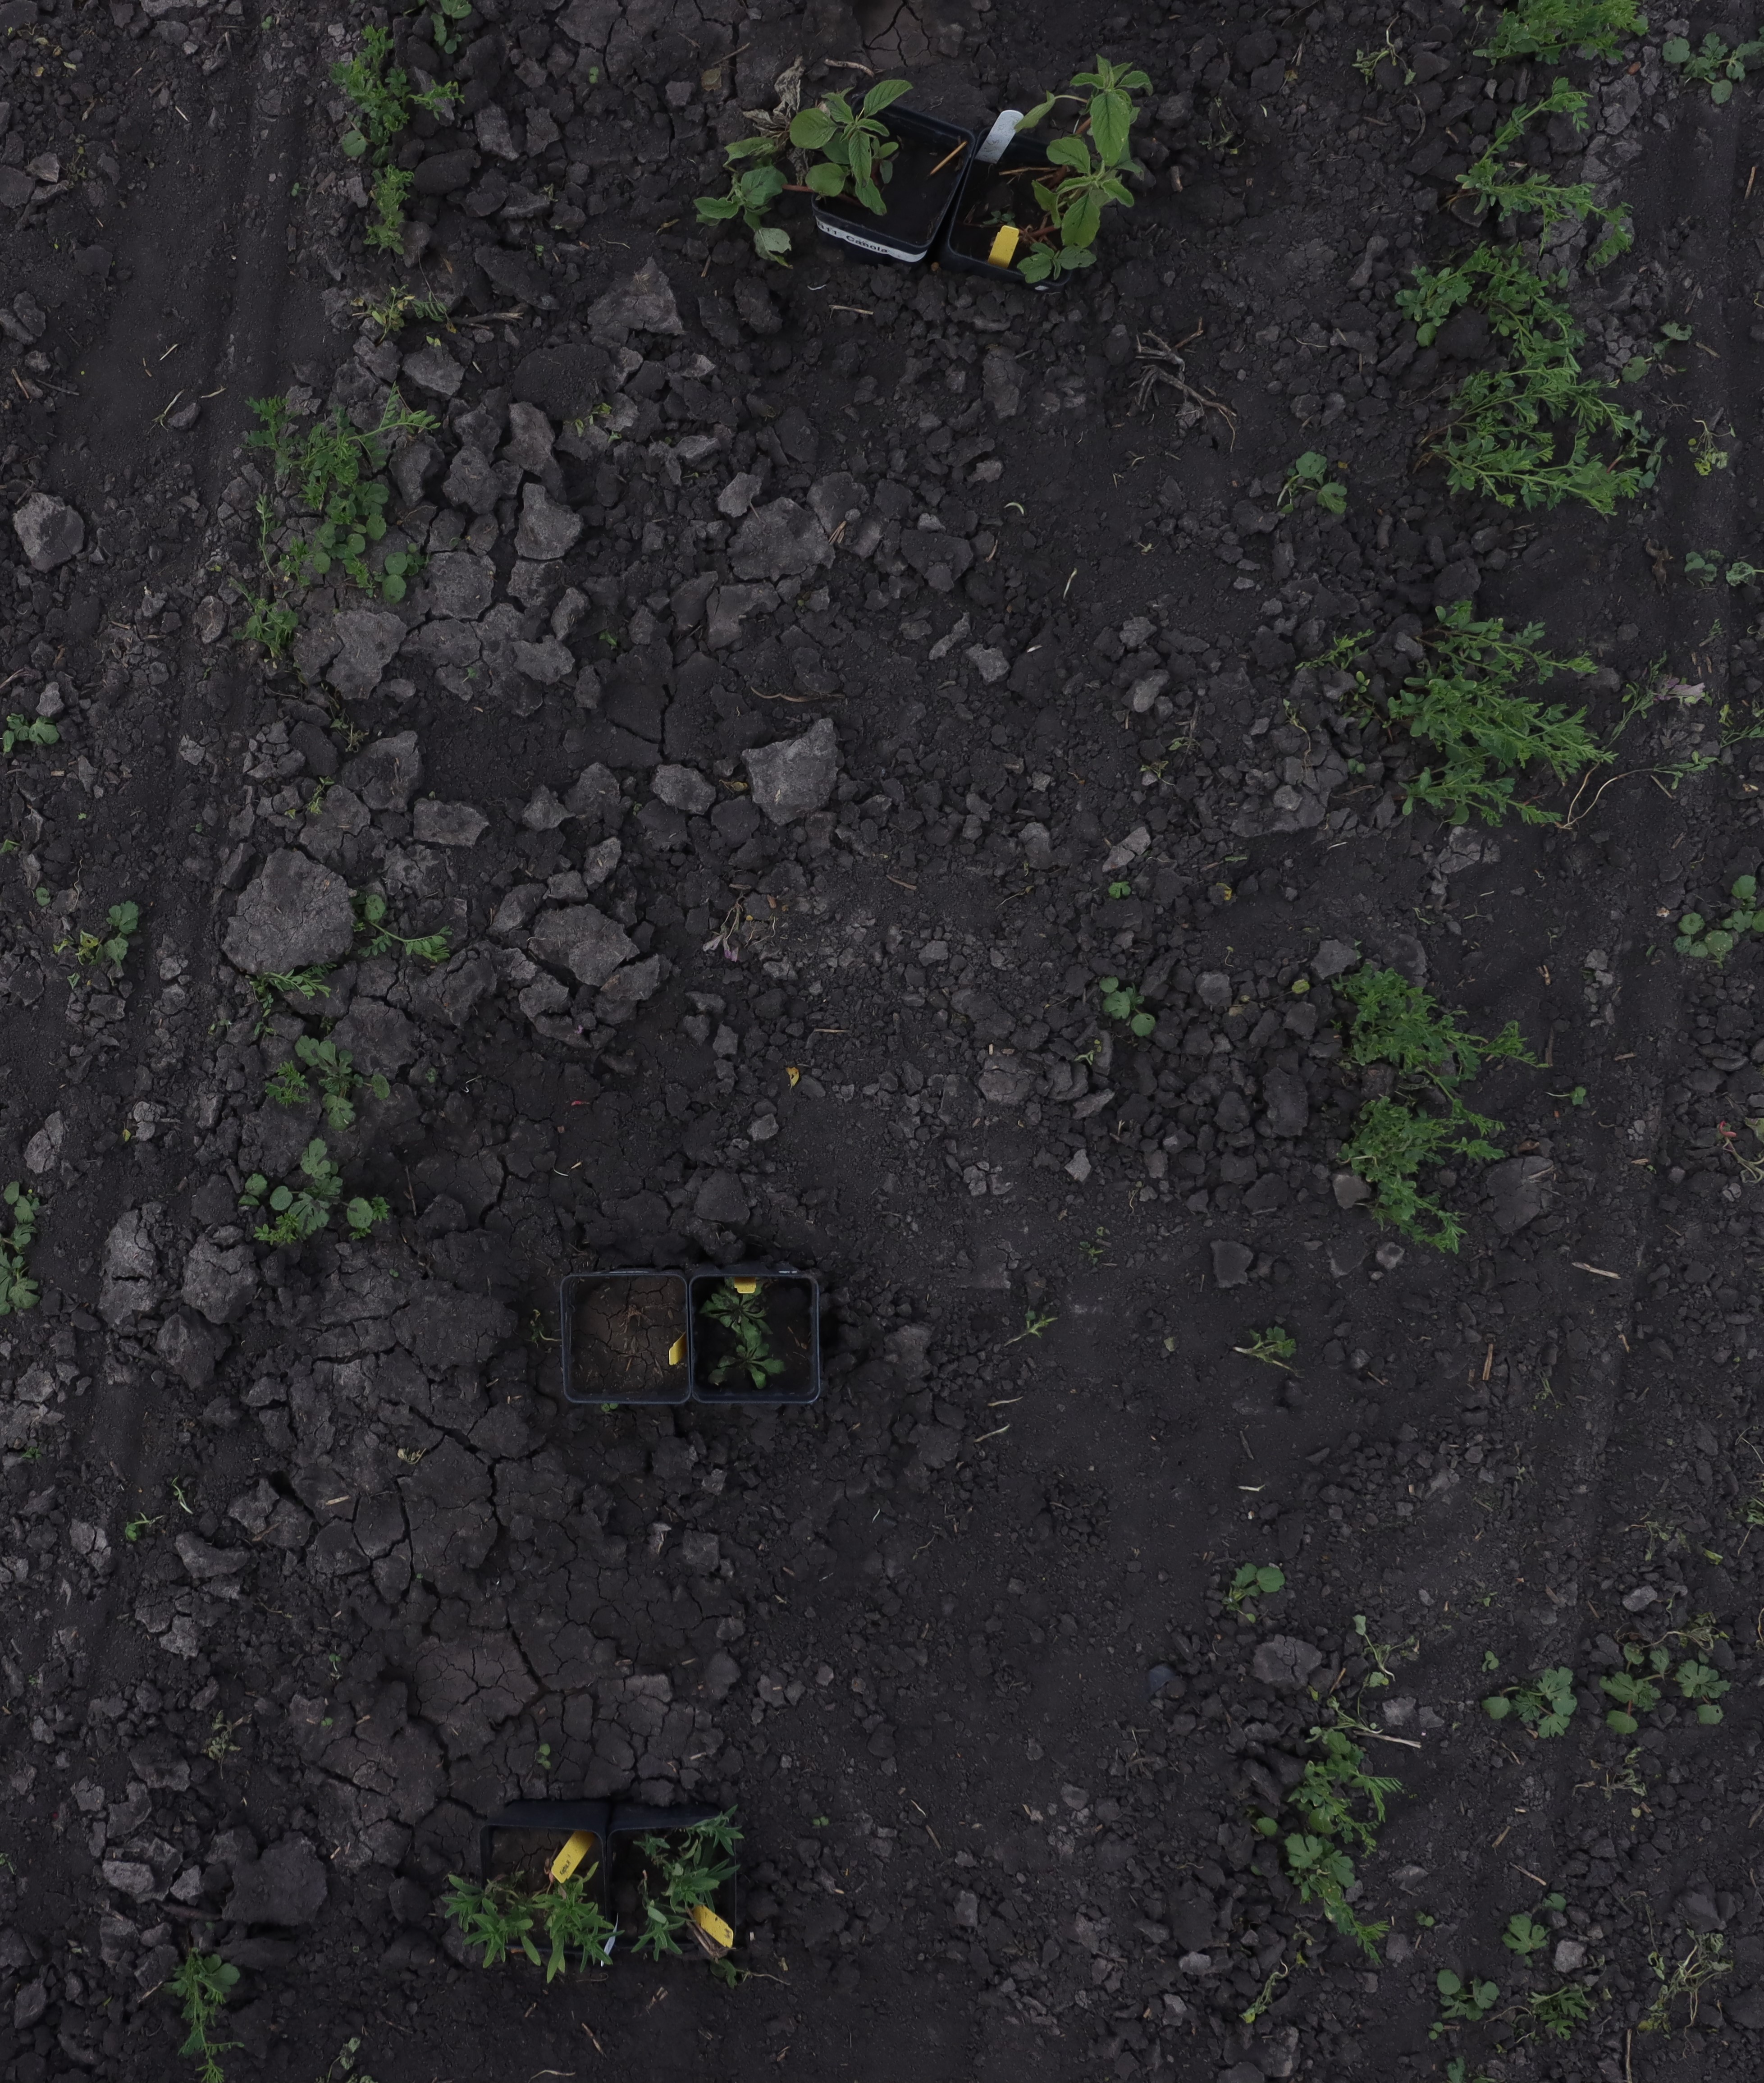
Crop: Lentil
Objects: Lentil, Lentil, Kochia, Kochia, Lentil, Horseweed, Lentil, Lentil, Lentil, Lentil, Lentil, Lentil, Lentil, Lentil, Lentil, Lentil, Lentil, Lentil, Lentil, Lentil, Lentil, Redroot Pigweed, Redroot Pigweed, Redroot Pigweed